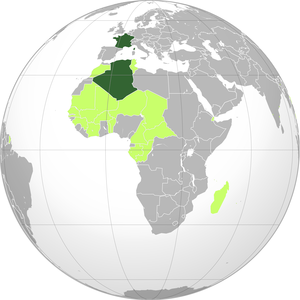
La Quatrième République, ou IVᵉ République, est le régime républicain en vigueur en France du 27 octobre 1946 au 4 octobre 1958. Elle est instituée après la libération de la France de l'occupation allemande. Malgré la grave crise qu'avait connue la Troisième République au cours des années 1930, elle reste globalement fidèle au modèle de la république parlementaire qui s'était imposé à partir de 1875.